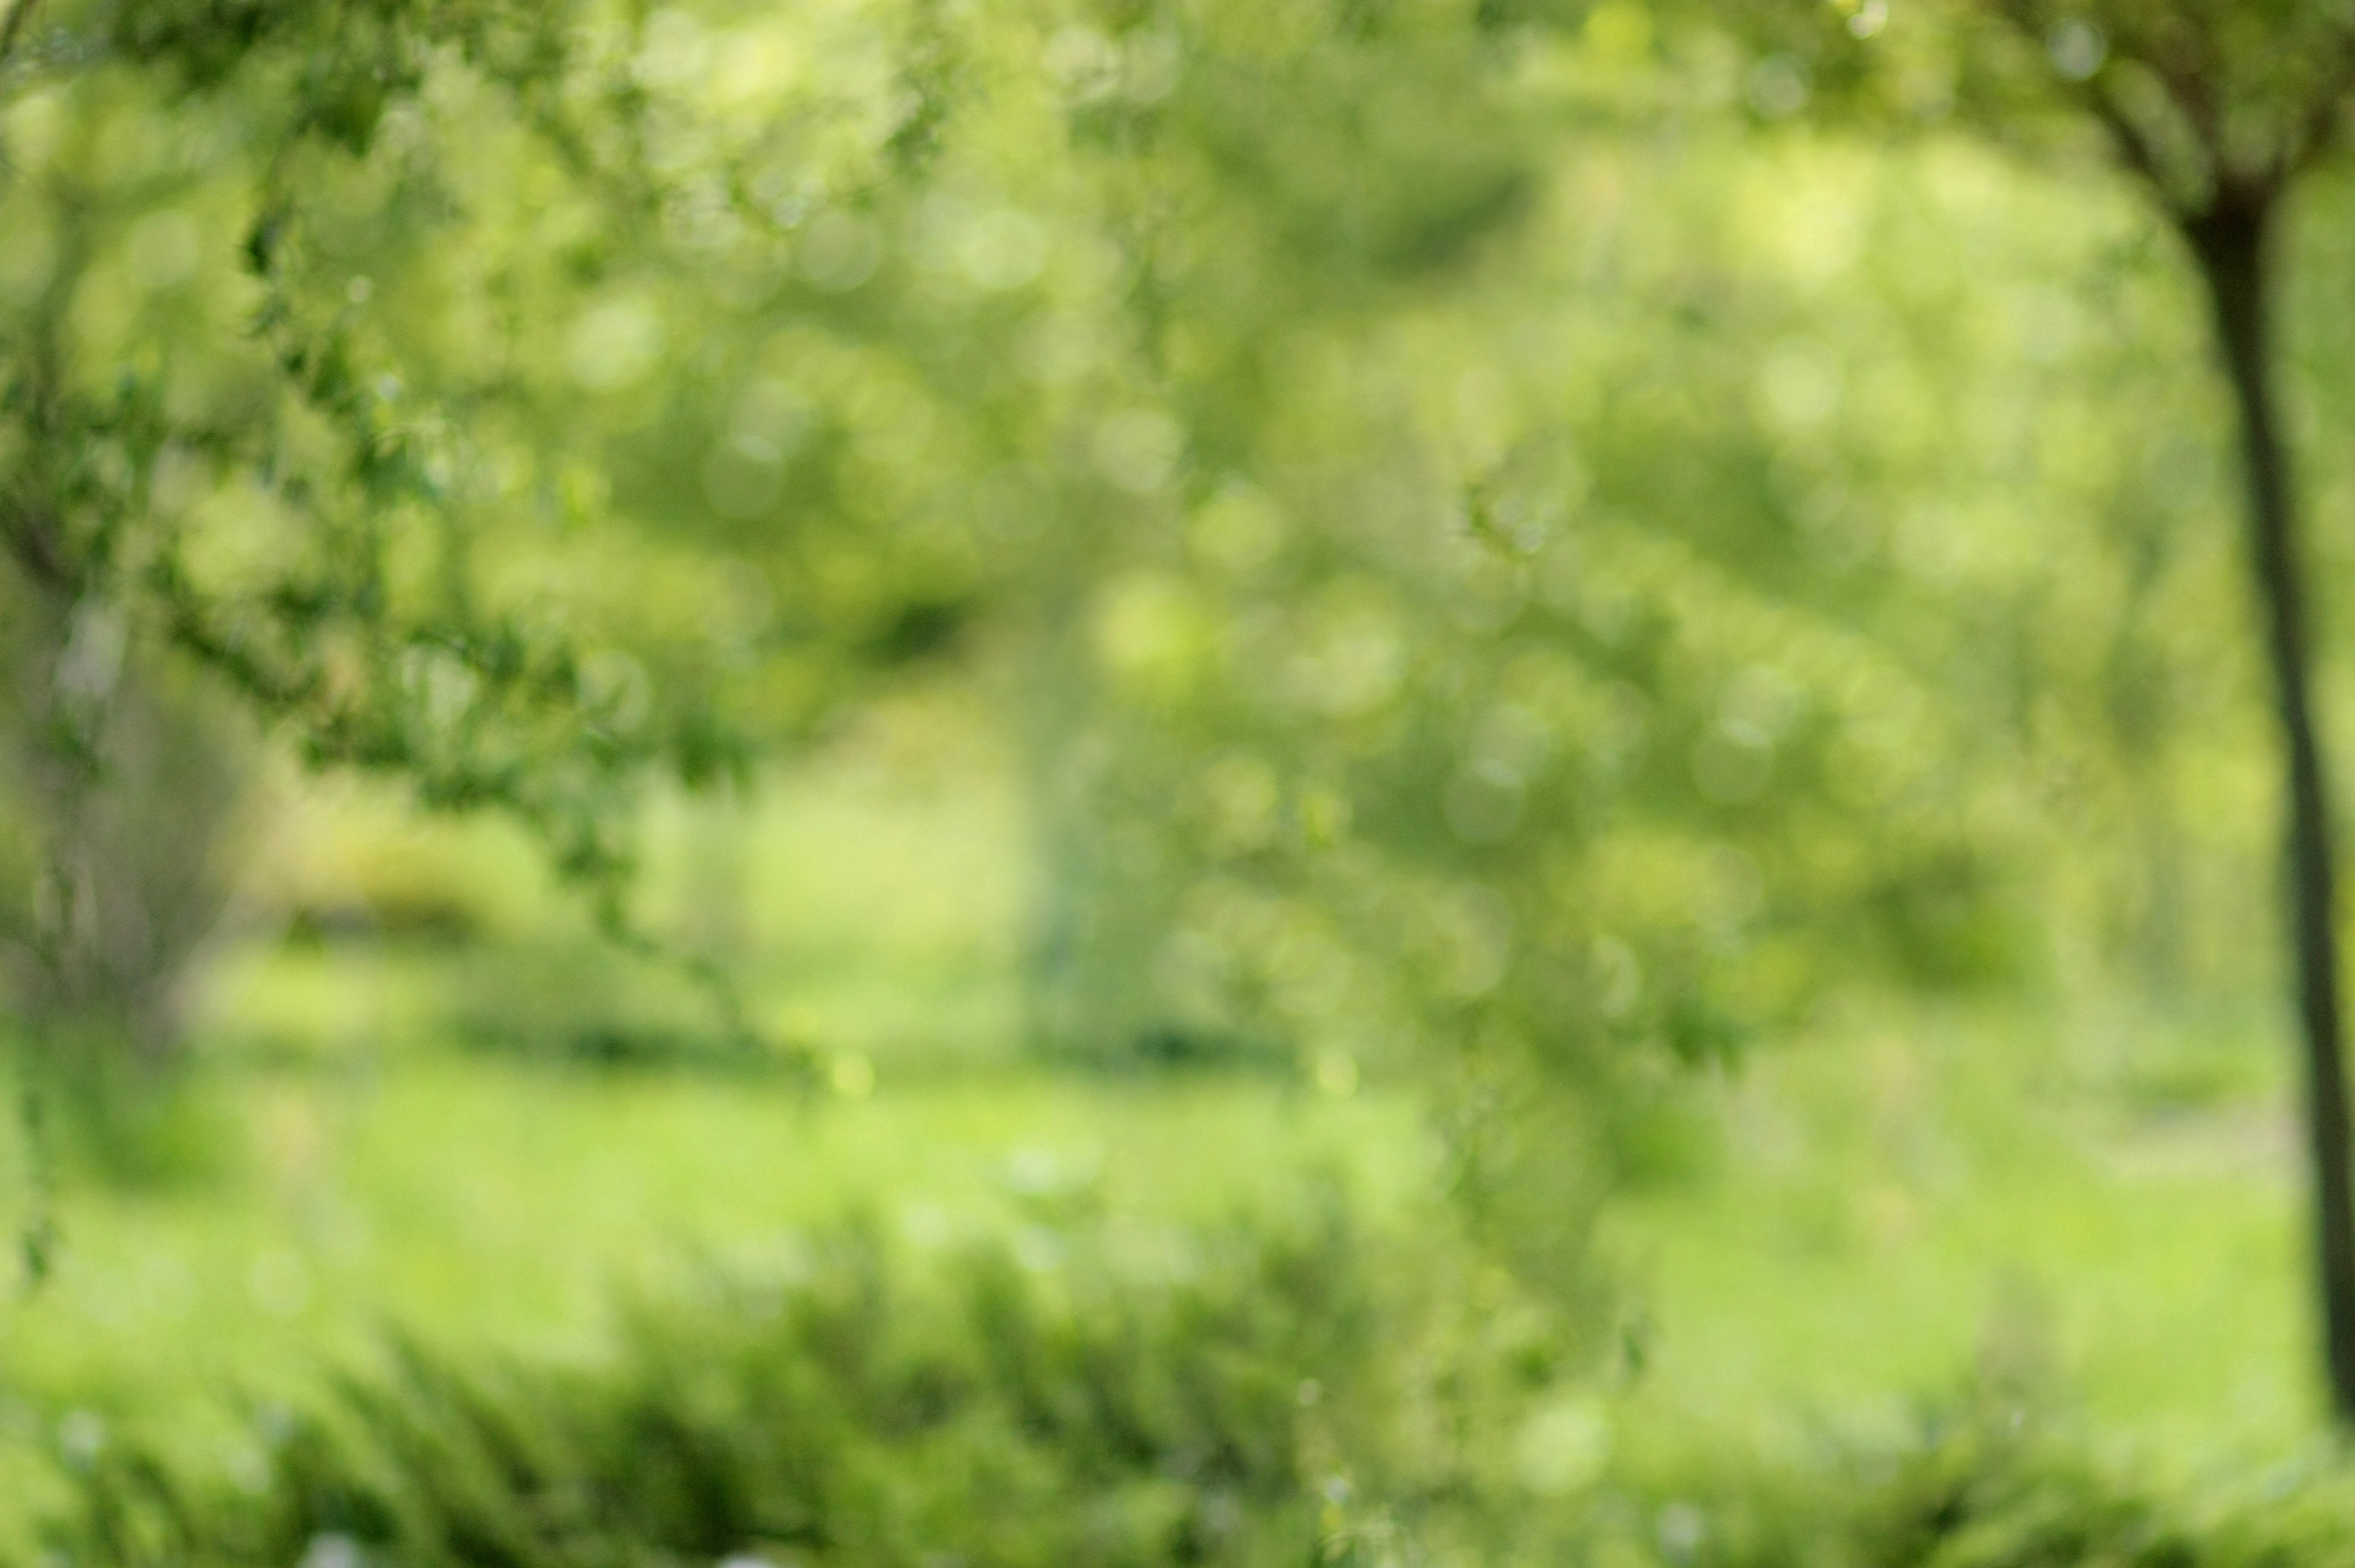
blur, background, portrait, nature, green, village, funny, edit, dark tone effect, vegetation, tree, natural environment, grass, leaf, nature reserve, sunlight, natural landscape, light, forest, woodland, biome, plant, grass family, branch, woody plant, spring, meadow, lawn, old growth forest, landscape, jungle, wildlife, trunk, land lot, temperate broadleaf and mixed forest, photography, plant stem, grassland, rainforest, deciduous, shrub, pasture